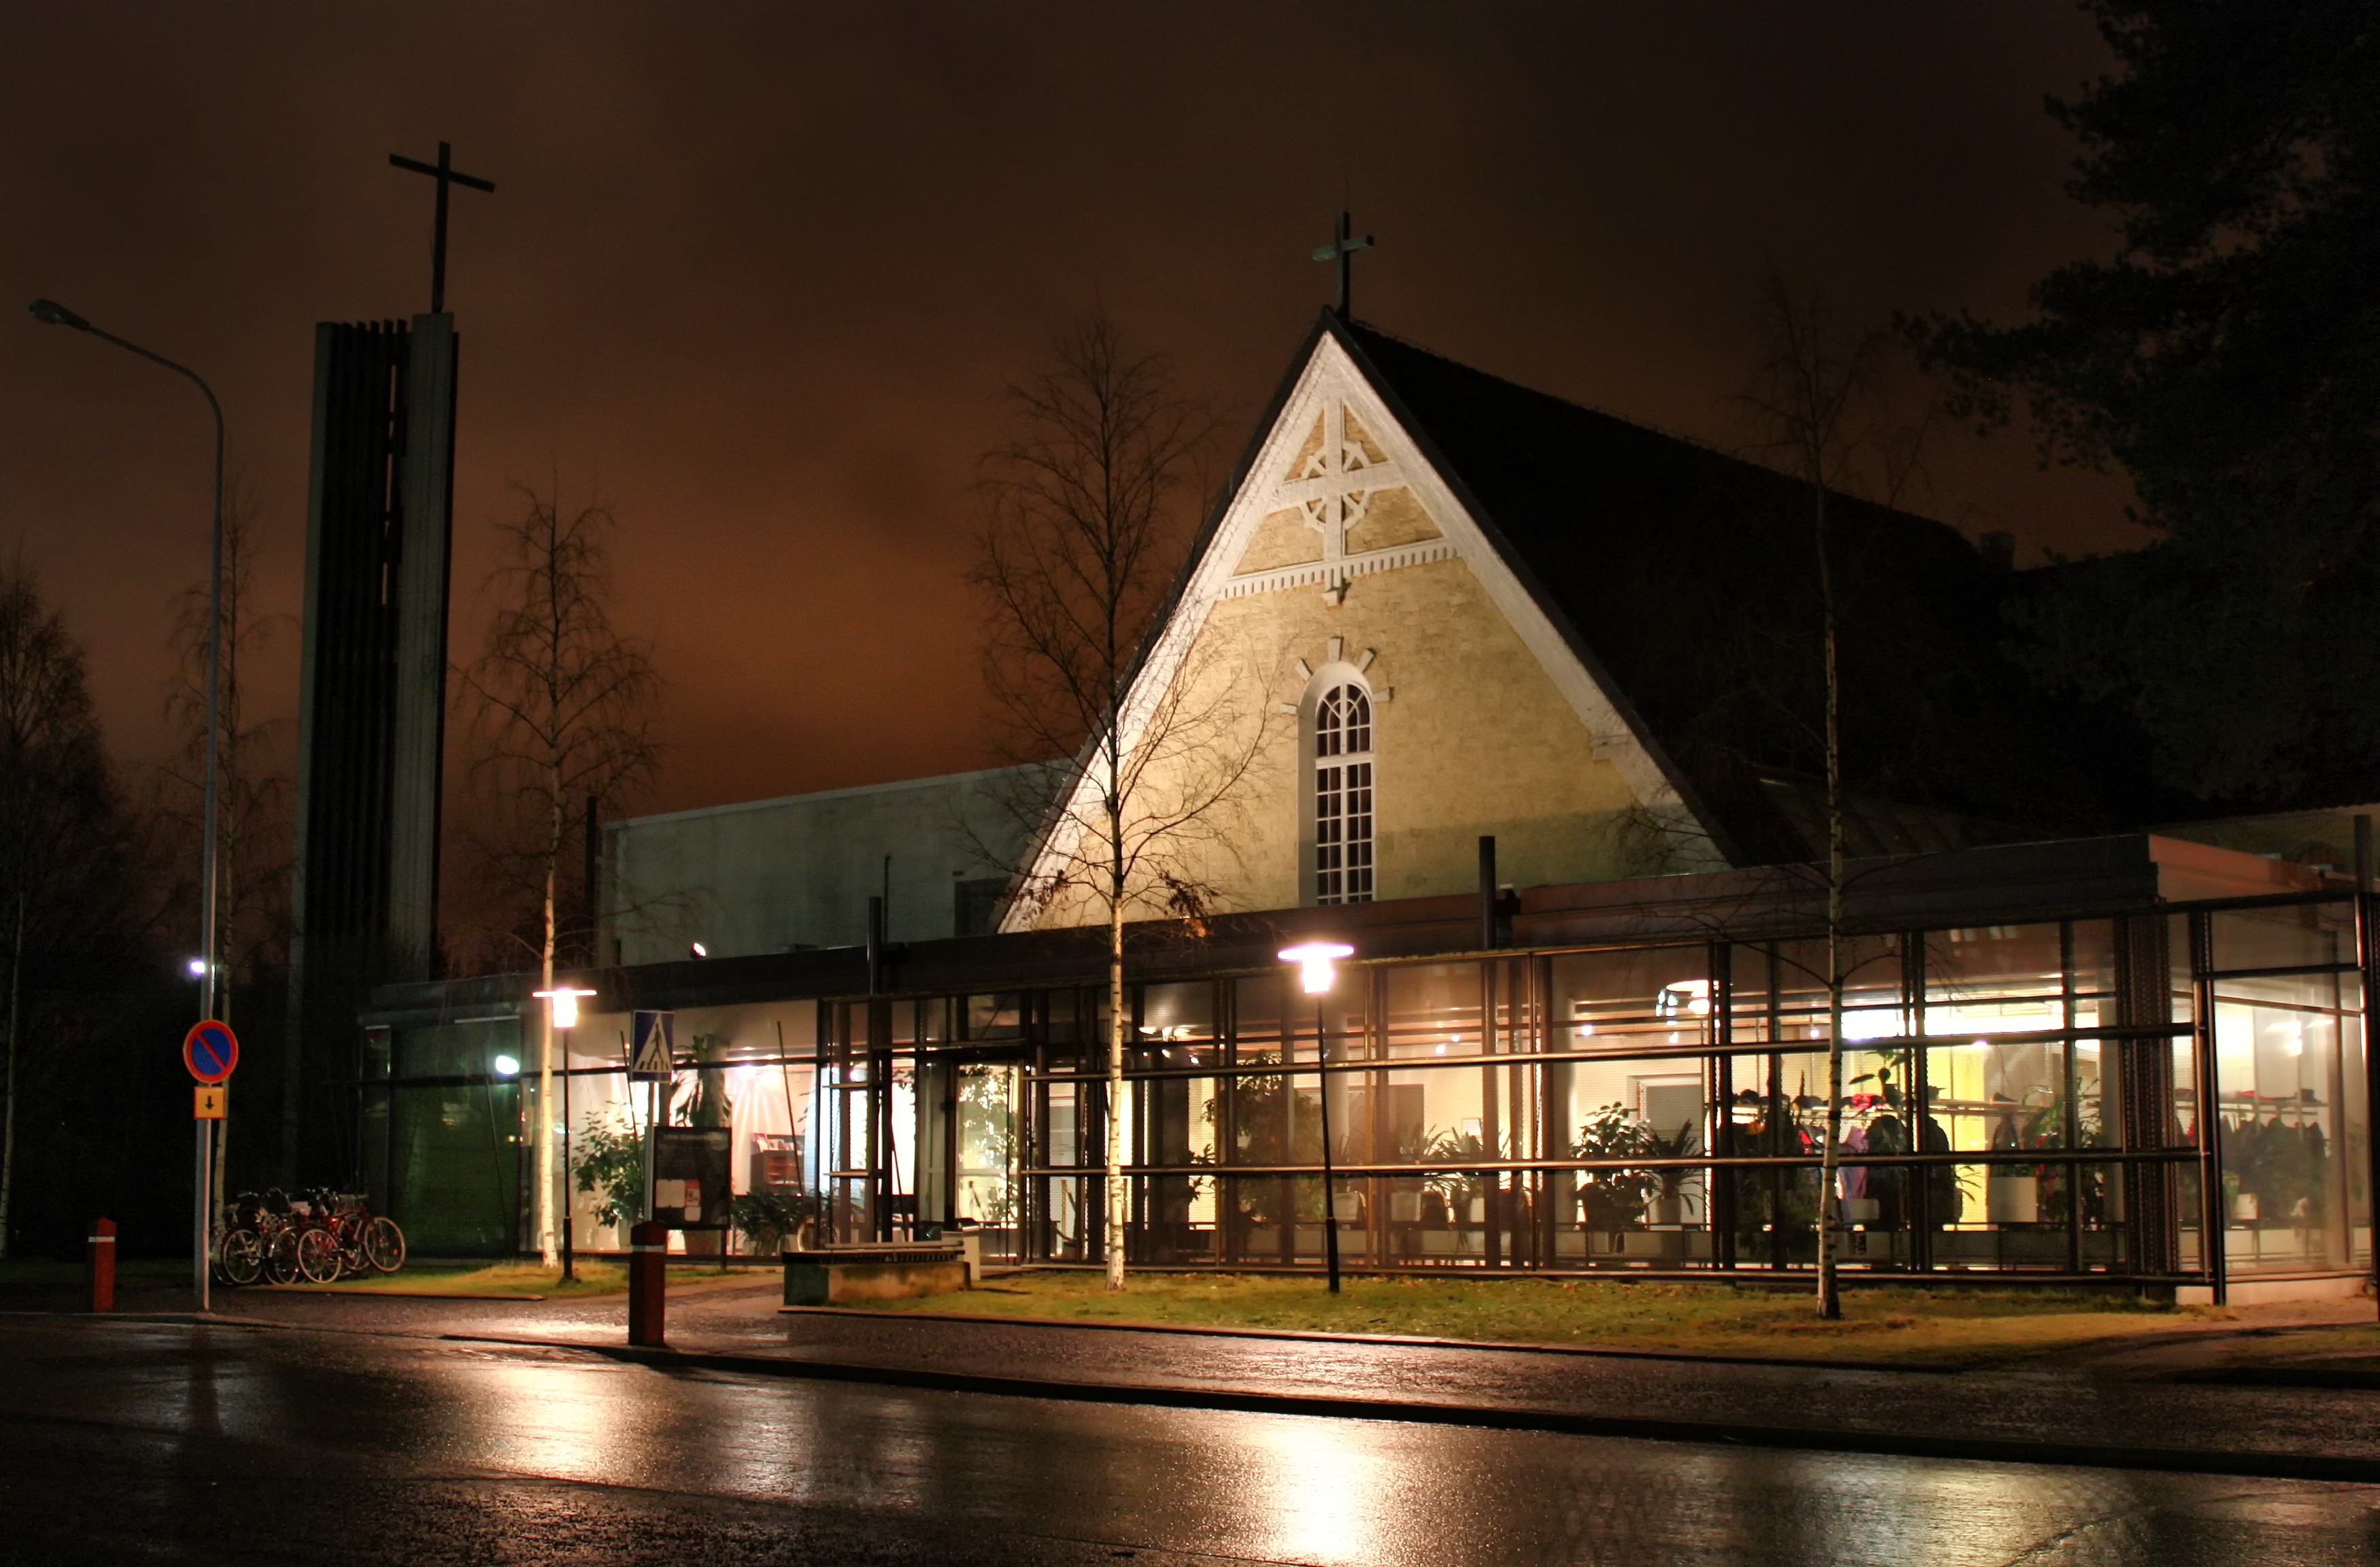
light, architecture, sky, night, building, city, evening, landmark, church, lighting, outside, lights, clouds, reflections, finland, cities, oulu